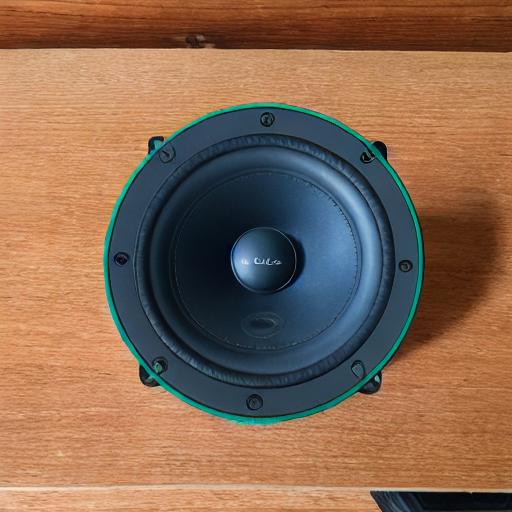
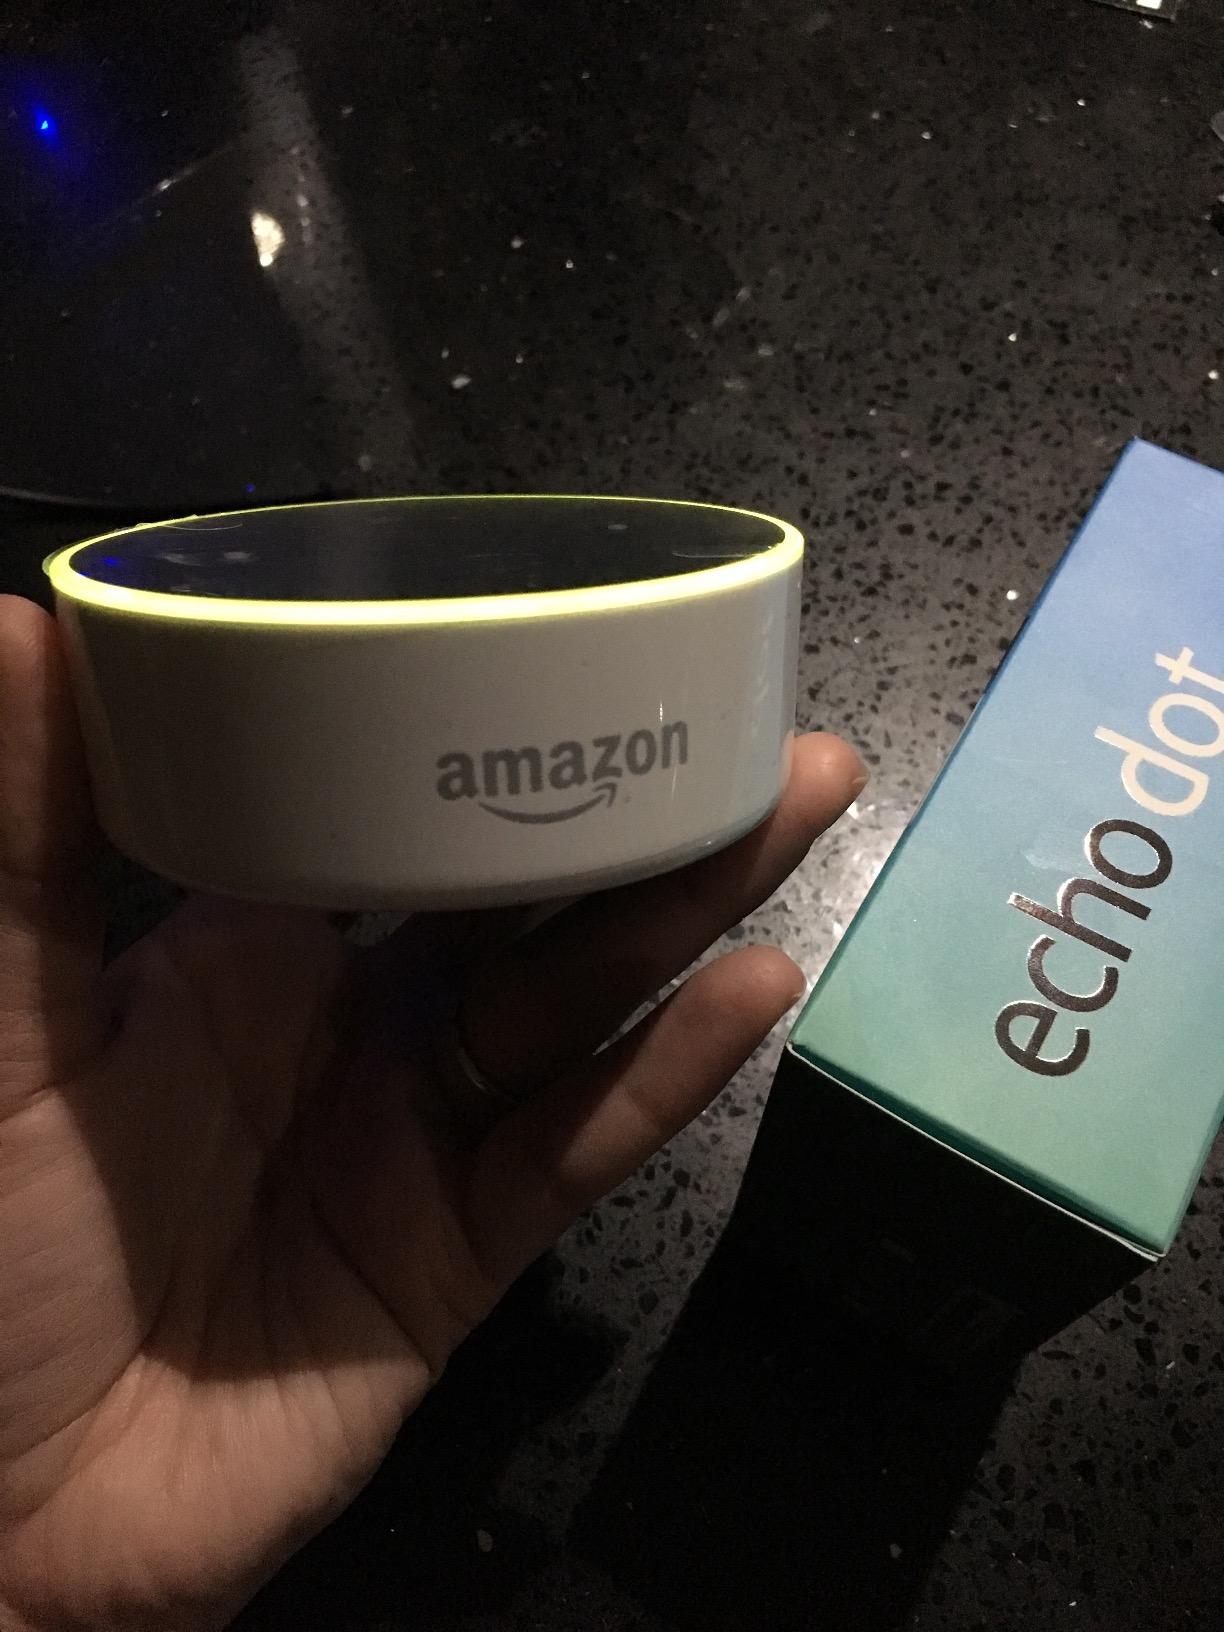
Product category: speaker
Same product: no